Aix-les-Bains

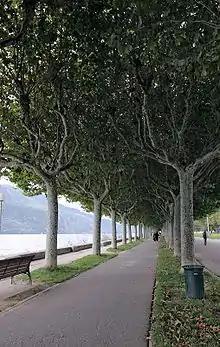
The esplanade alongside the Lac du Bourget

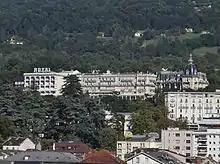
The "Royal", "Splendide" and "Excelsior" luxury hotels seen from Tresserve

A flowering in four seasons is ensured in the town. Thus, its horticultural centre of approximately ensures continuous and regular production of about 300,000 plants per year. In summer 2008, more than 95,000 plants wrapped and decorated the town, divided into 103 species and separated into 241 varieties. Aix-les-Bains was the first city in Savoy to embark, in 2006, in integrated biological control, a mode of ecological production of plants.